Ithiri Poove Chuvannapoove

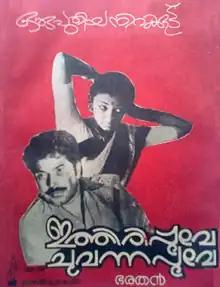
Poster designed by Bharathan

Ithiri Poove Chuvannapoove is a 1984 Indian Malayalam-language film, directed by Bharathan, with story written by Thikkodiyan and produced by P. V. Gangadharan. The film stars Madhu, Mammootty, Rahman, K R Vijaya, Suresh and Shobana. The film has musical score by Ravindran.